August Borms

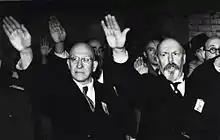
and Borms (right) giving the Nazi salute (22nd IJzerbedevaart, 24 August 1941)

August Borms (14 April 1878 – 12 April 1946) was a Flemish nationalist politician active in Belgium during the first half of the twentieth century. He belonged to the far-right of the Flemish movement. Borms collaborated with Germany during both the First and Second World Wars and was sentenced to death at the end of each conflict. He was not however executed until 1946, having had his sentence quashed the first time.